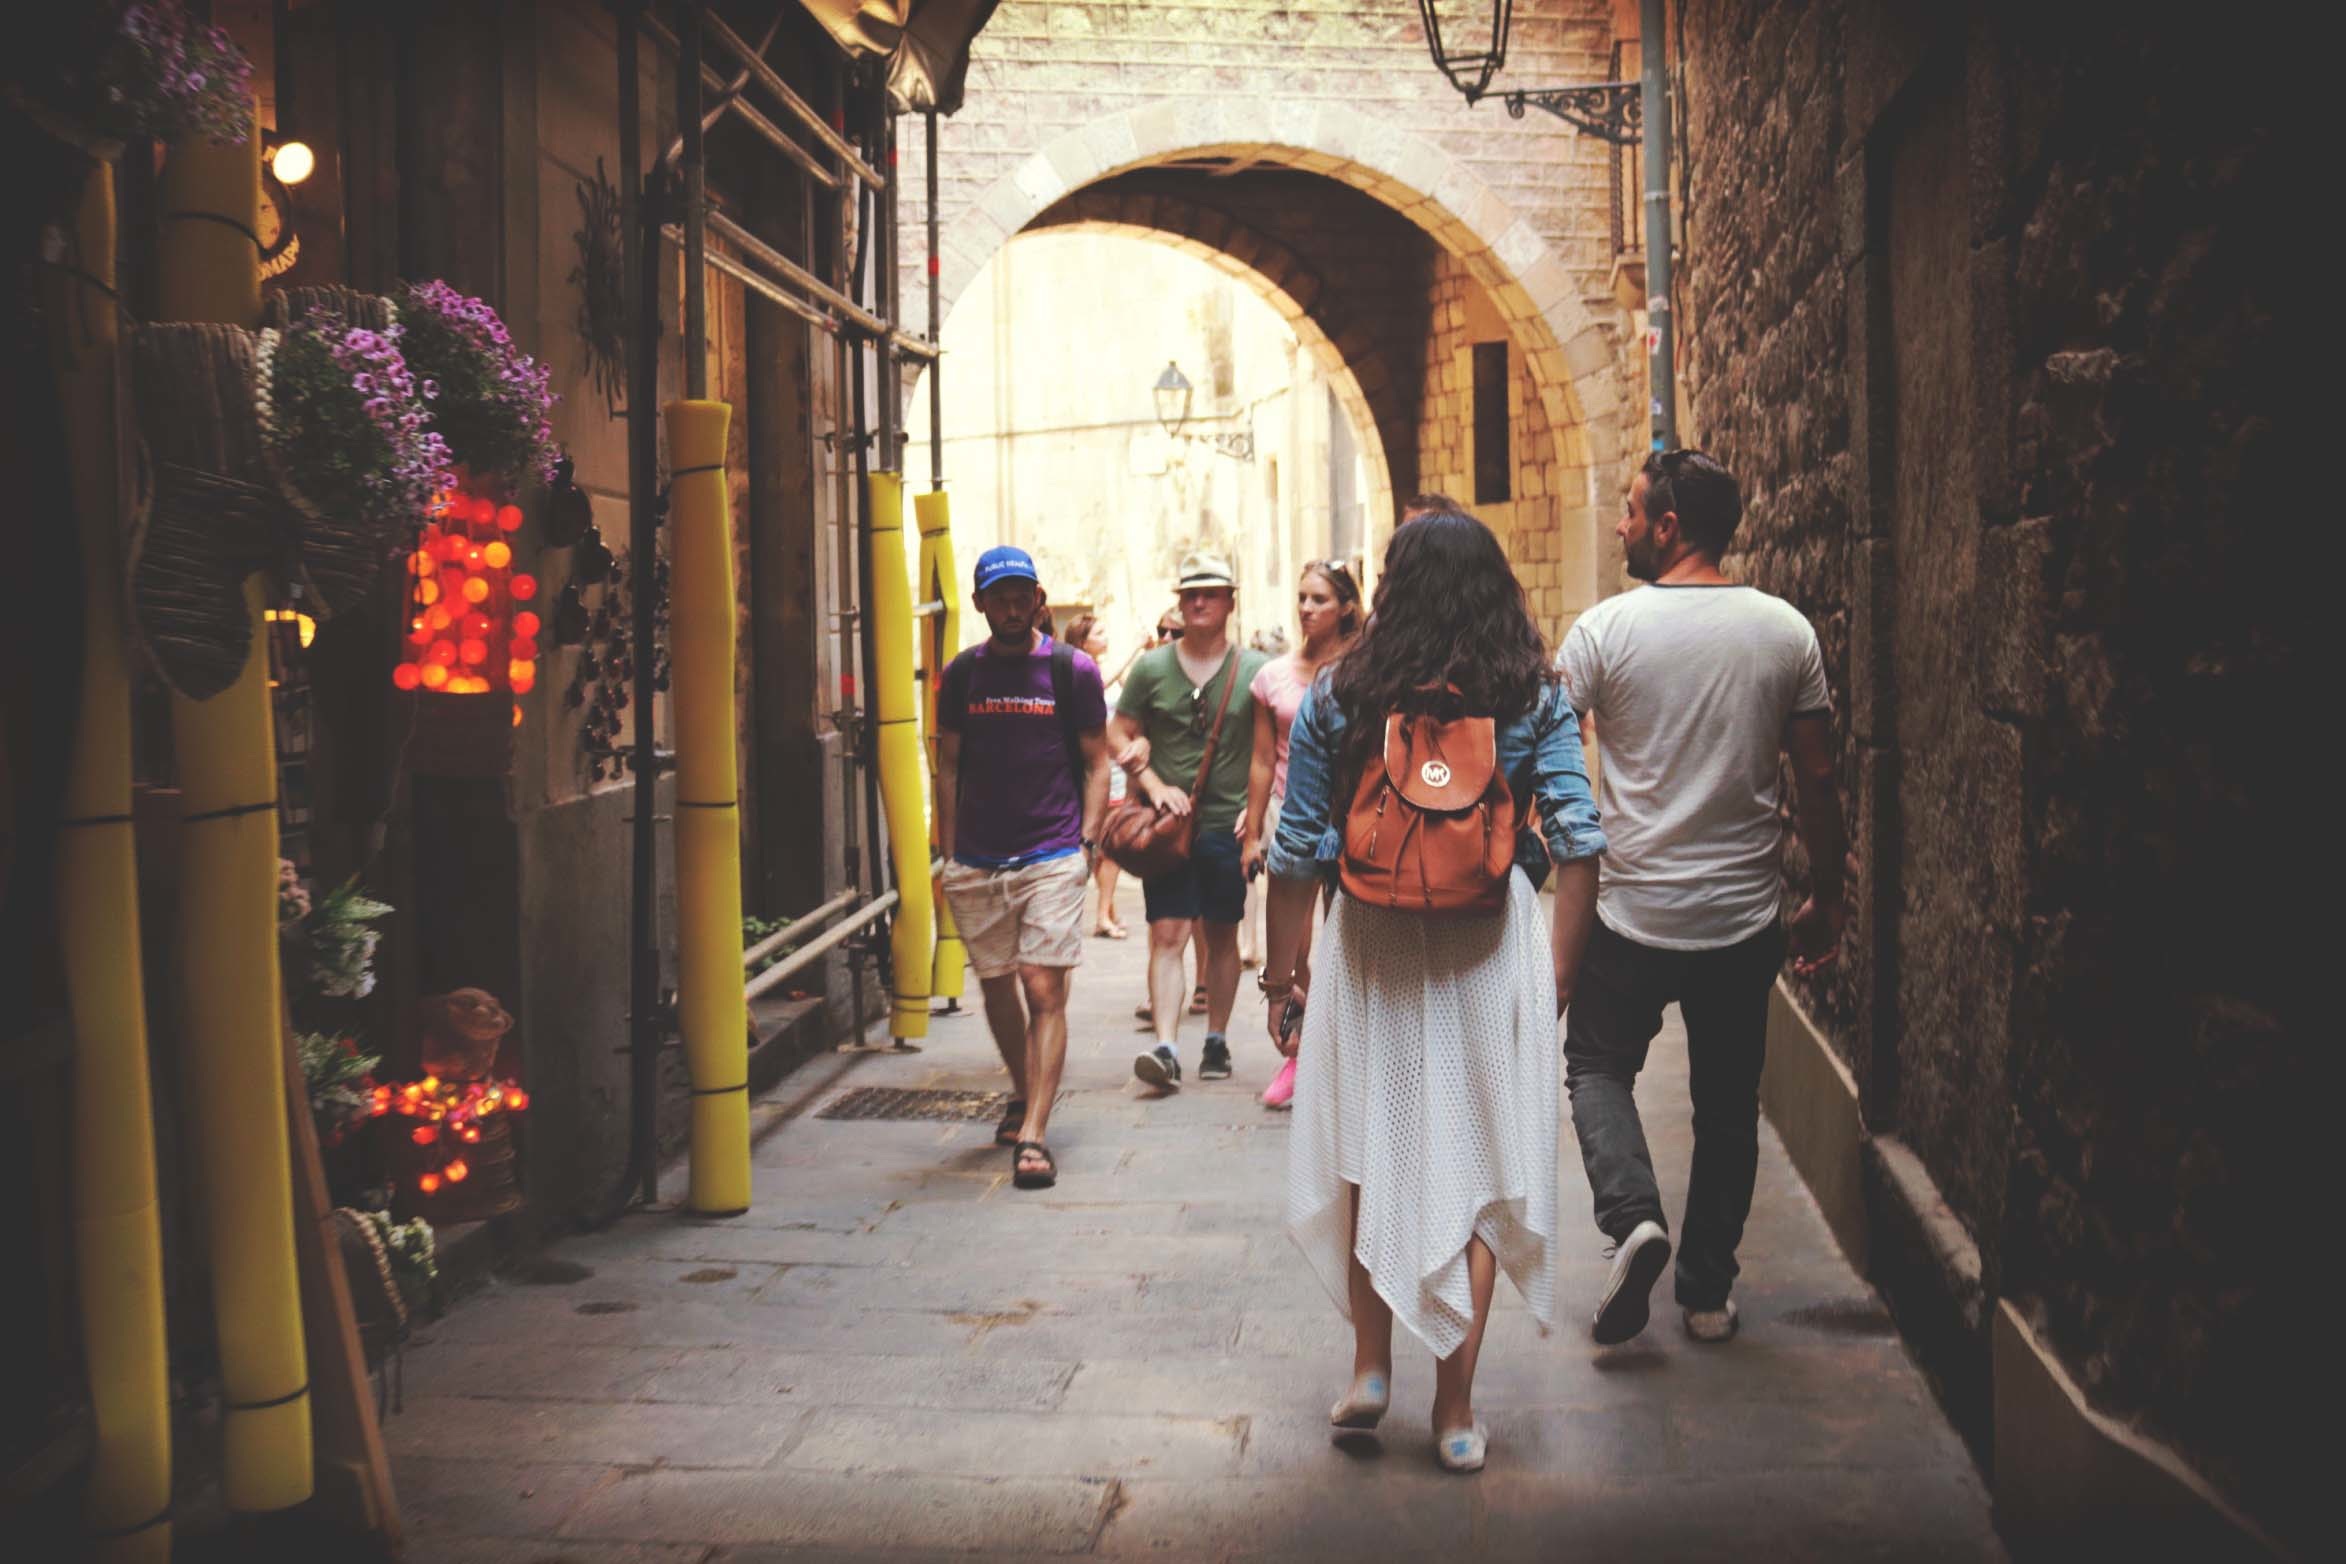
street, color, temple, photograph, image